Sivanandeswarar Temple

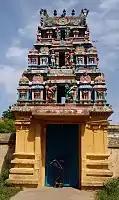

])is a Hindu temple located at Tirupandurai in Thanjavur district, Tamil Nadu, India. The presiding deity is Shiva. He is called as Sivanandeswarar. His consort is known as Mangalambikai.